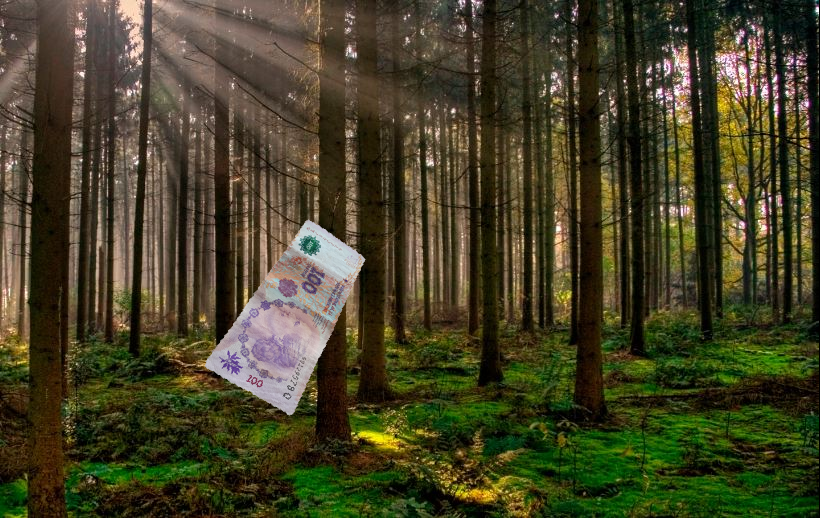
Denominación: 100